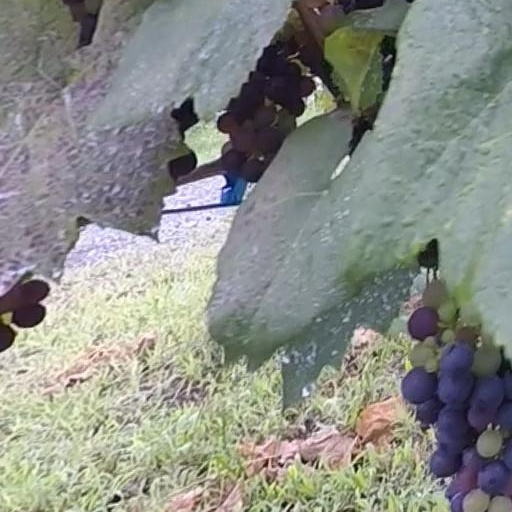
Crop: grape